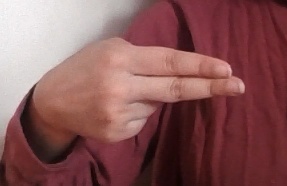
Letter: ain